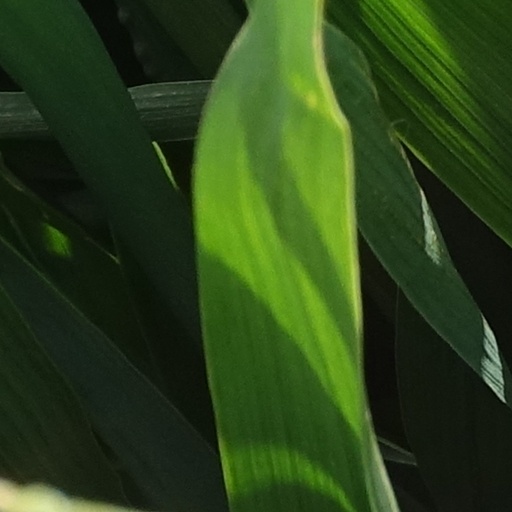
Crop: wheat